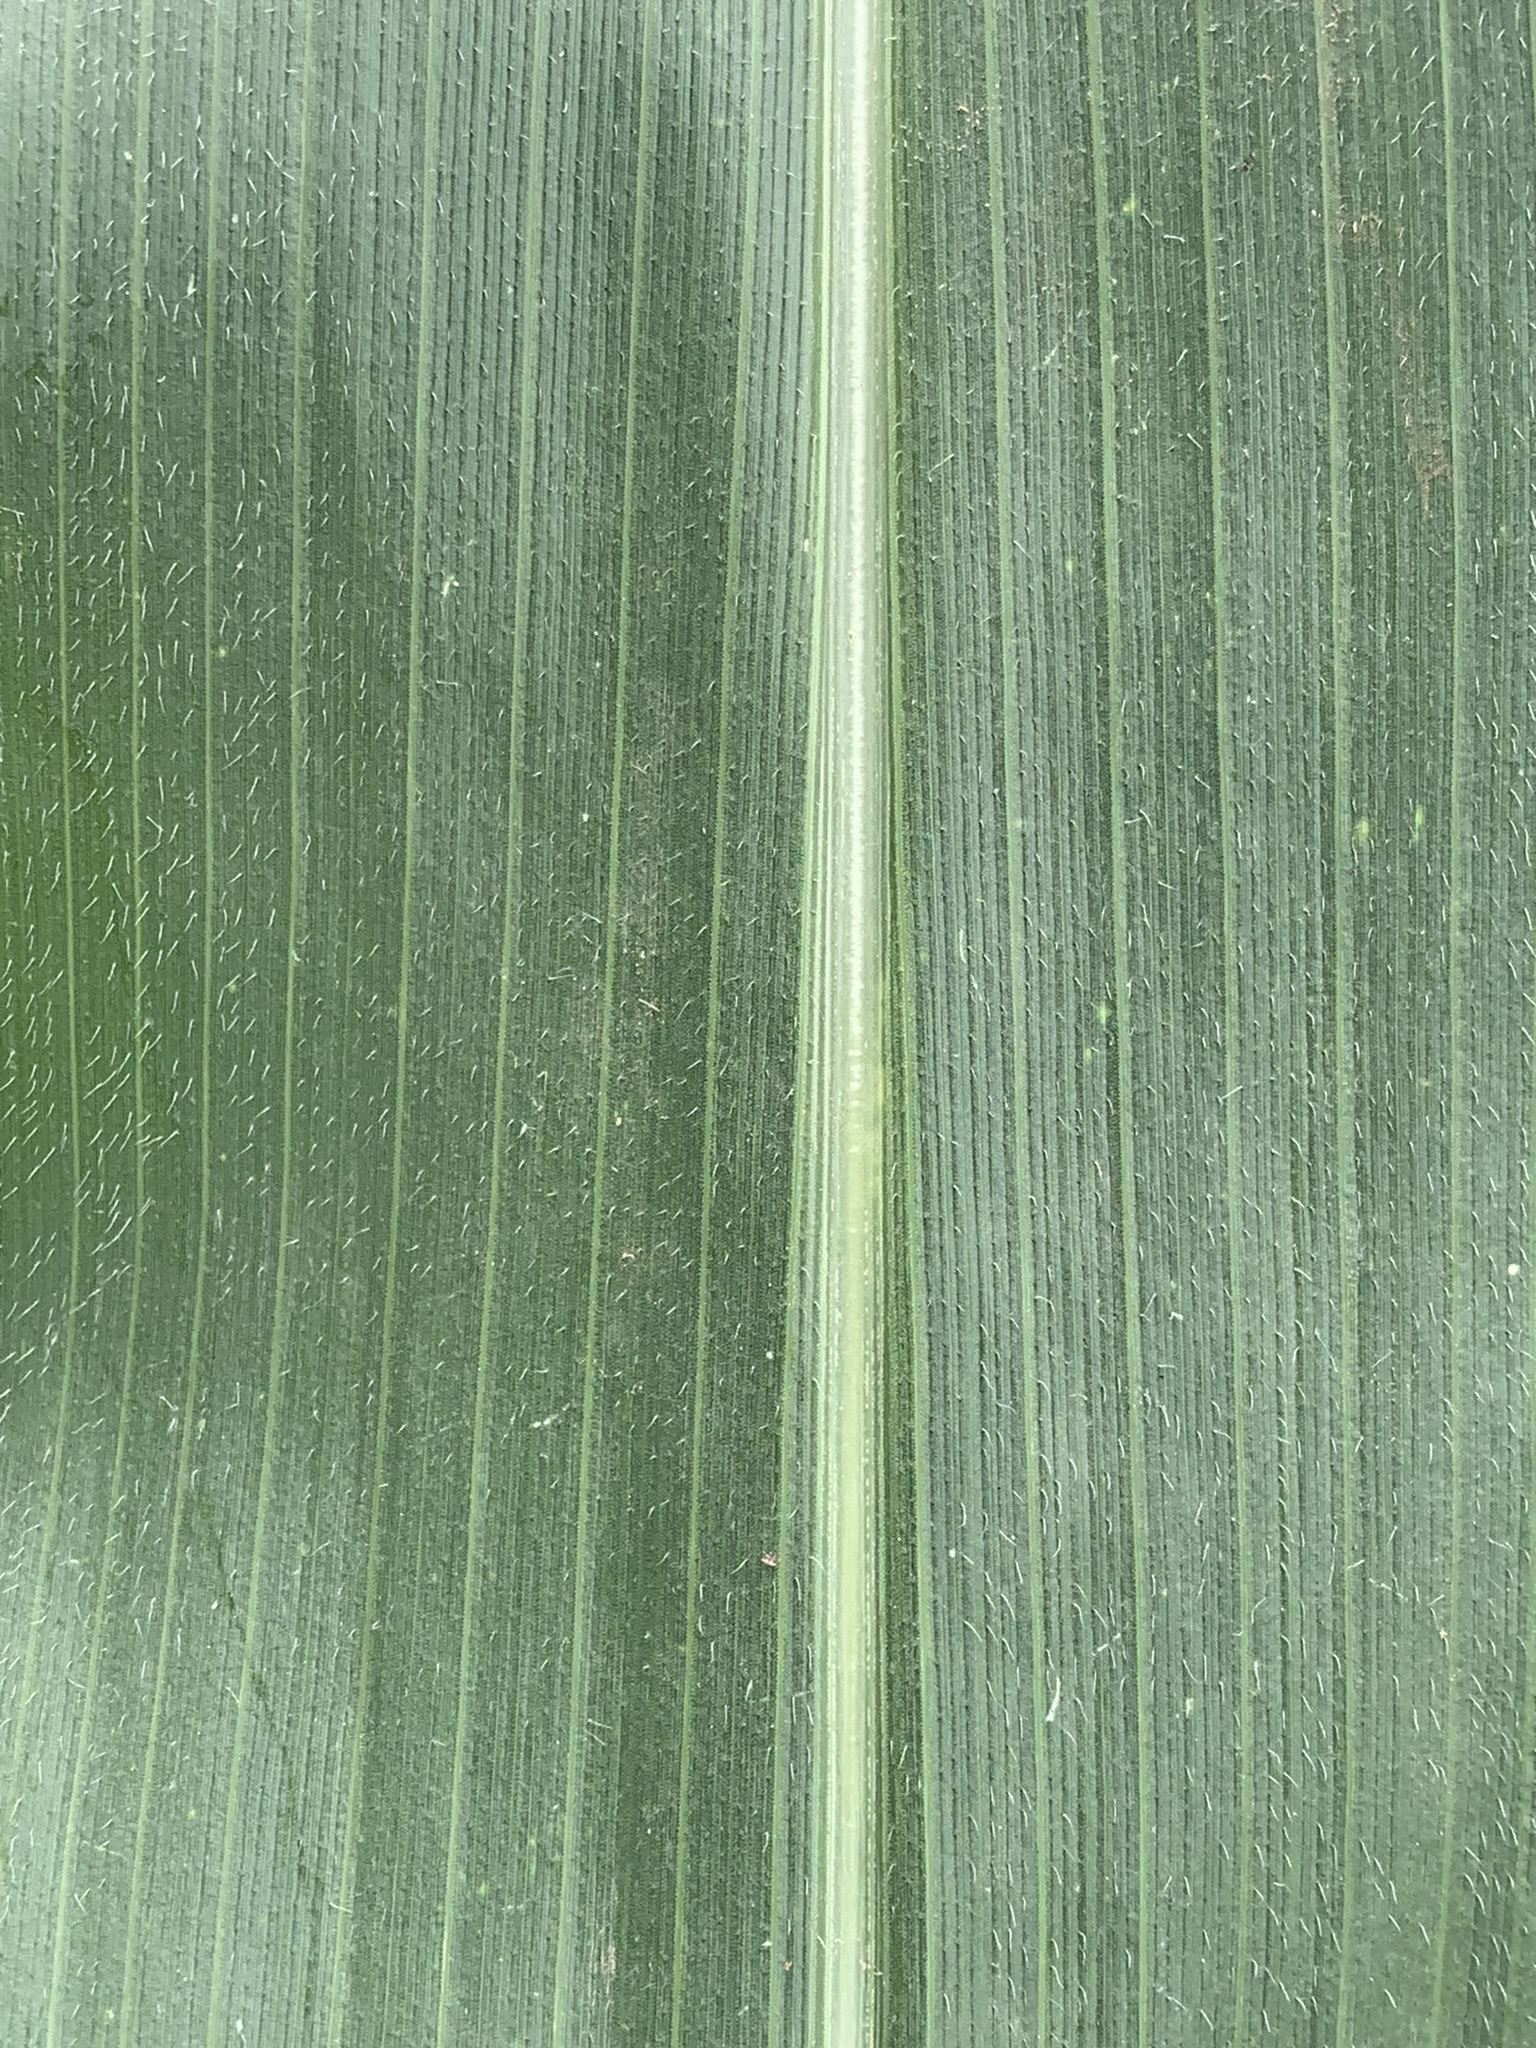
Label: Healthy